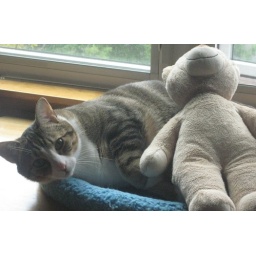
Another sleeping Tazz on his bed by the window. How cute, his own little bear to sleep with! :)